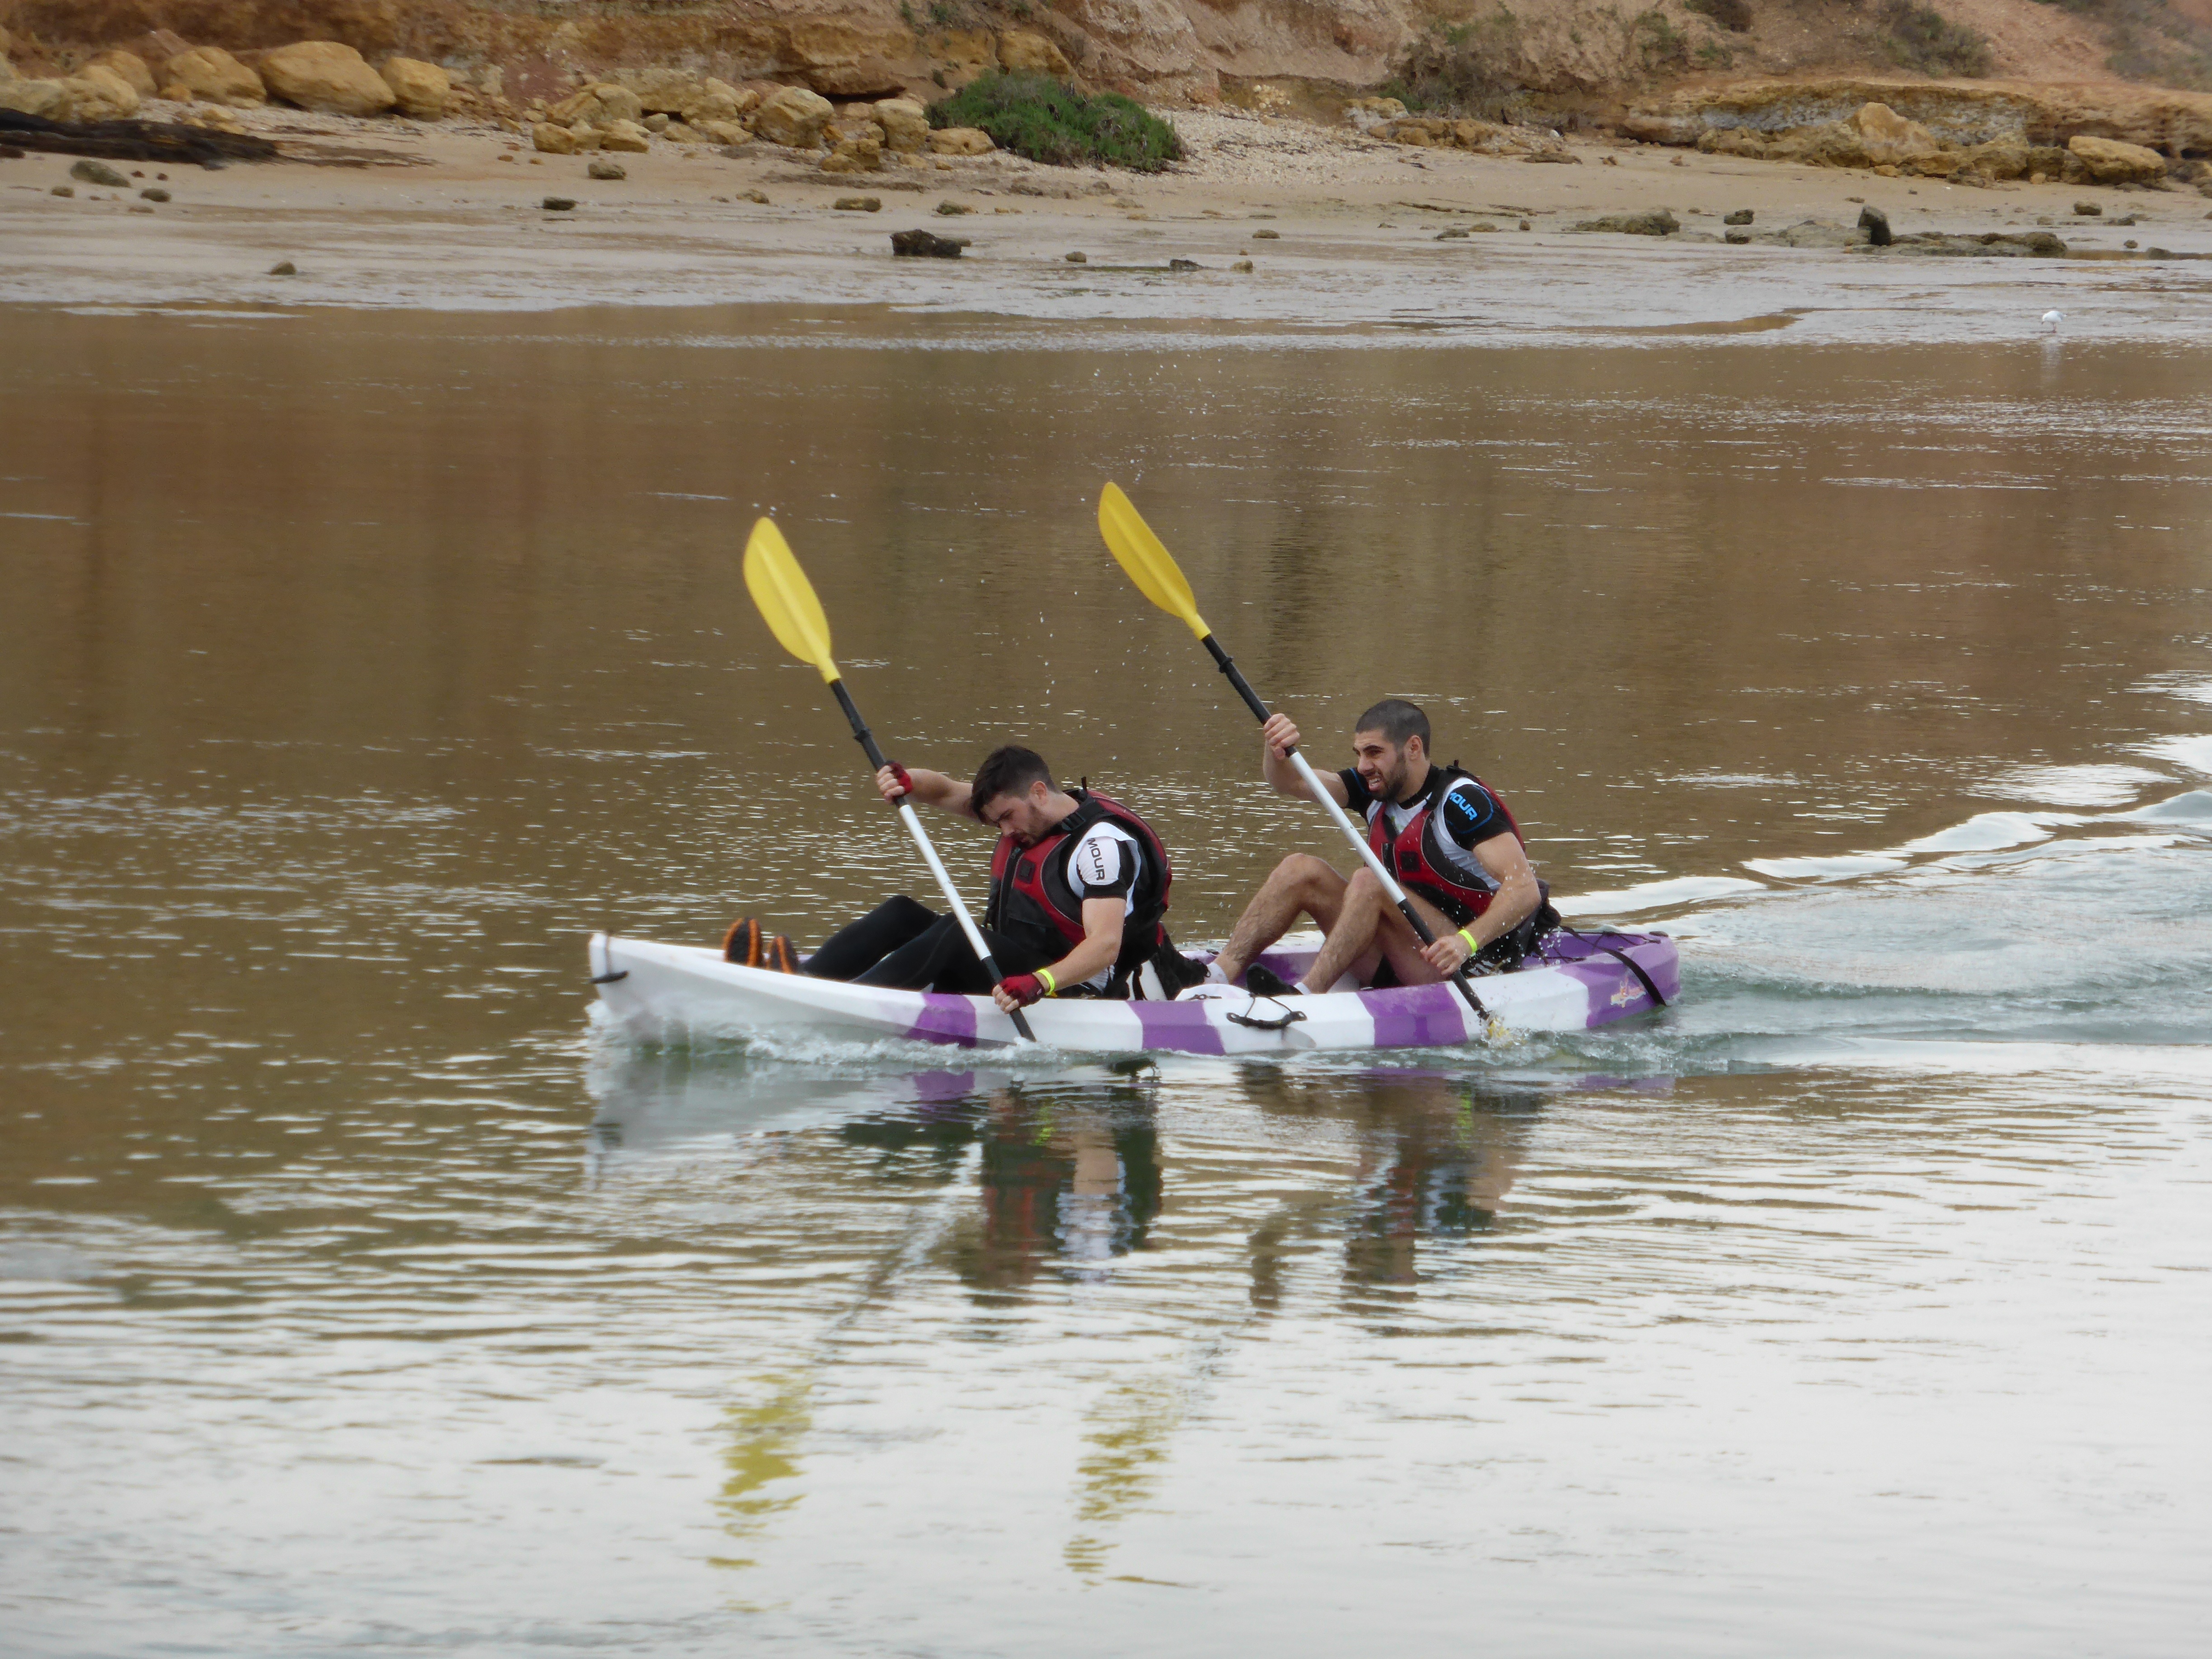
sport, boat, adventure, river, canoe, paddle, vehicle, journey, action, training, exercise, together, kayak, activity, sports equipment, outdoors, fun, sports, boating, teamwork, kayaking, watercraft, rowing, togetherness, active, strength, raft, paddlers, canoeing, excitement, water sport, recreational, watercraft rowing